Jallianwala Bagh

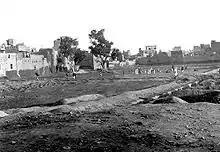
Jallianwala Bagh ( dried out plot ) in 1919

In 1919, in response to excluding Mahatma Gandhi from visiting Punjab, the secret deportation of Saifuddin Kitchlew and Satyapal on 10 April and the reactions to the Rowlatt Act, Punjab had witnessed attempts of Indians to gather and protest. On the morning of Baisakhi, 13 April 1919, to the sound of military drums by the cities town criers, 1919 Punjab Brigadier General R.E.H. Dyer's new rules. He had placed restrictions on leaving the city without a permit, banned all "processions of any kind" and any congregation of more than four people, and announced around the city that "any person found in the streets after 8 pm will be shot". The announcements came at a time of noise and unusual heat, and missed key locations around the city, so that they were not widely disseminated. Dyer was subsequently informed at 12.40 pm that day that a political gathering was to be held at Jallianwala Bagh. By the time Dyer arrived with 90 Sikh, Gurkha, Baloch, Rajput troops from 2-9th Gurkhas, the 54th Sikhs and the 59th Sind Rifles, there was a crowd of 20,000; a mix of speakers, listeners, picnic-makers, men, women and children of all ages, including Hindus, Sikhs, Muslims and Christians. Dyer then ordered his troops to fire at the crowds. Approximately 1,650 rounds were fired and the number, killing and injuring many; the numbers are disputed.